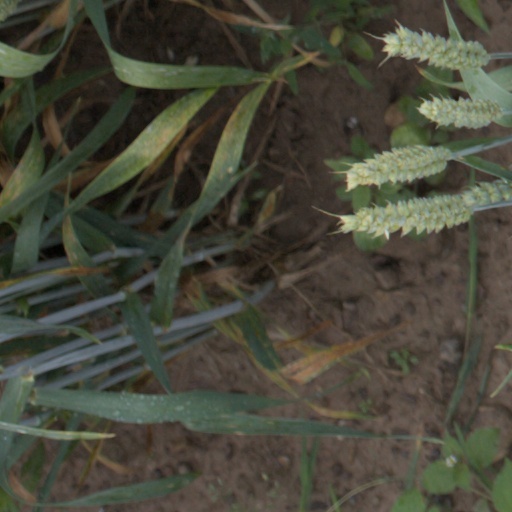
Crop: wheat